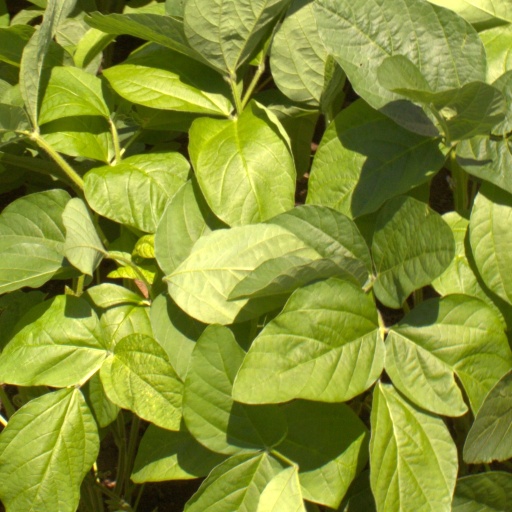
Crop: soybean